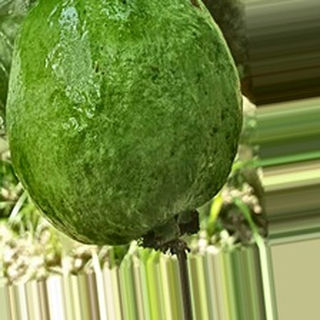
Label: healthy_guava